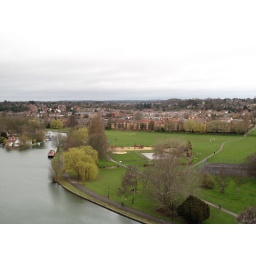
View out of the removed window in the office